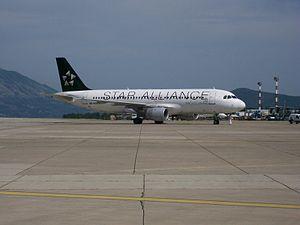
Star Alliance est une alliance de compagnies aériennes, la première à voir le jour le 14 mai 1997. Elle reste aujourd'hui la plus importante, avec 26 membres. Ses deux principales concurrentes sont Skyteam et Oneworld.